History of archery

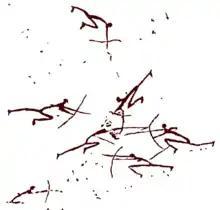
Cave painting of a battle between archers, Morella la Vella, Valencia, Spain

The oldest depictions of combat, found in Iberian cave art of the Mesolithic, show battles between archers.